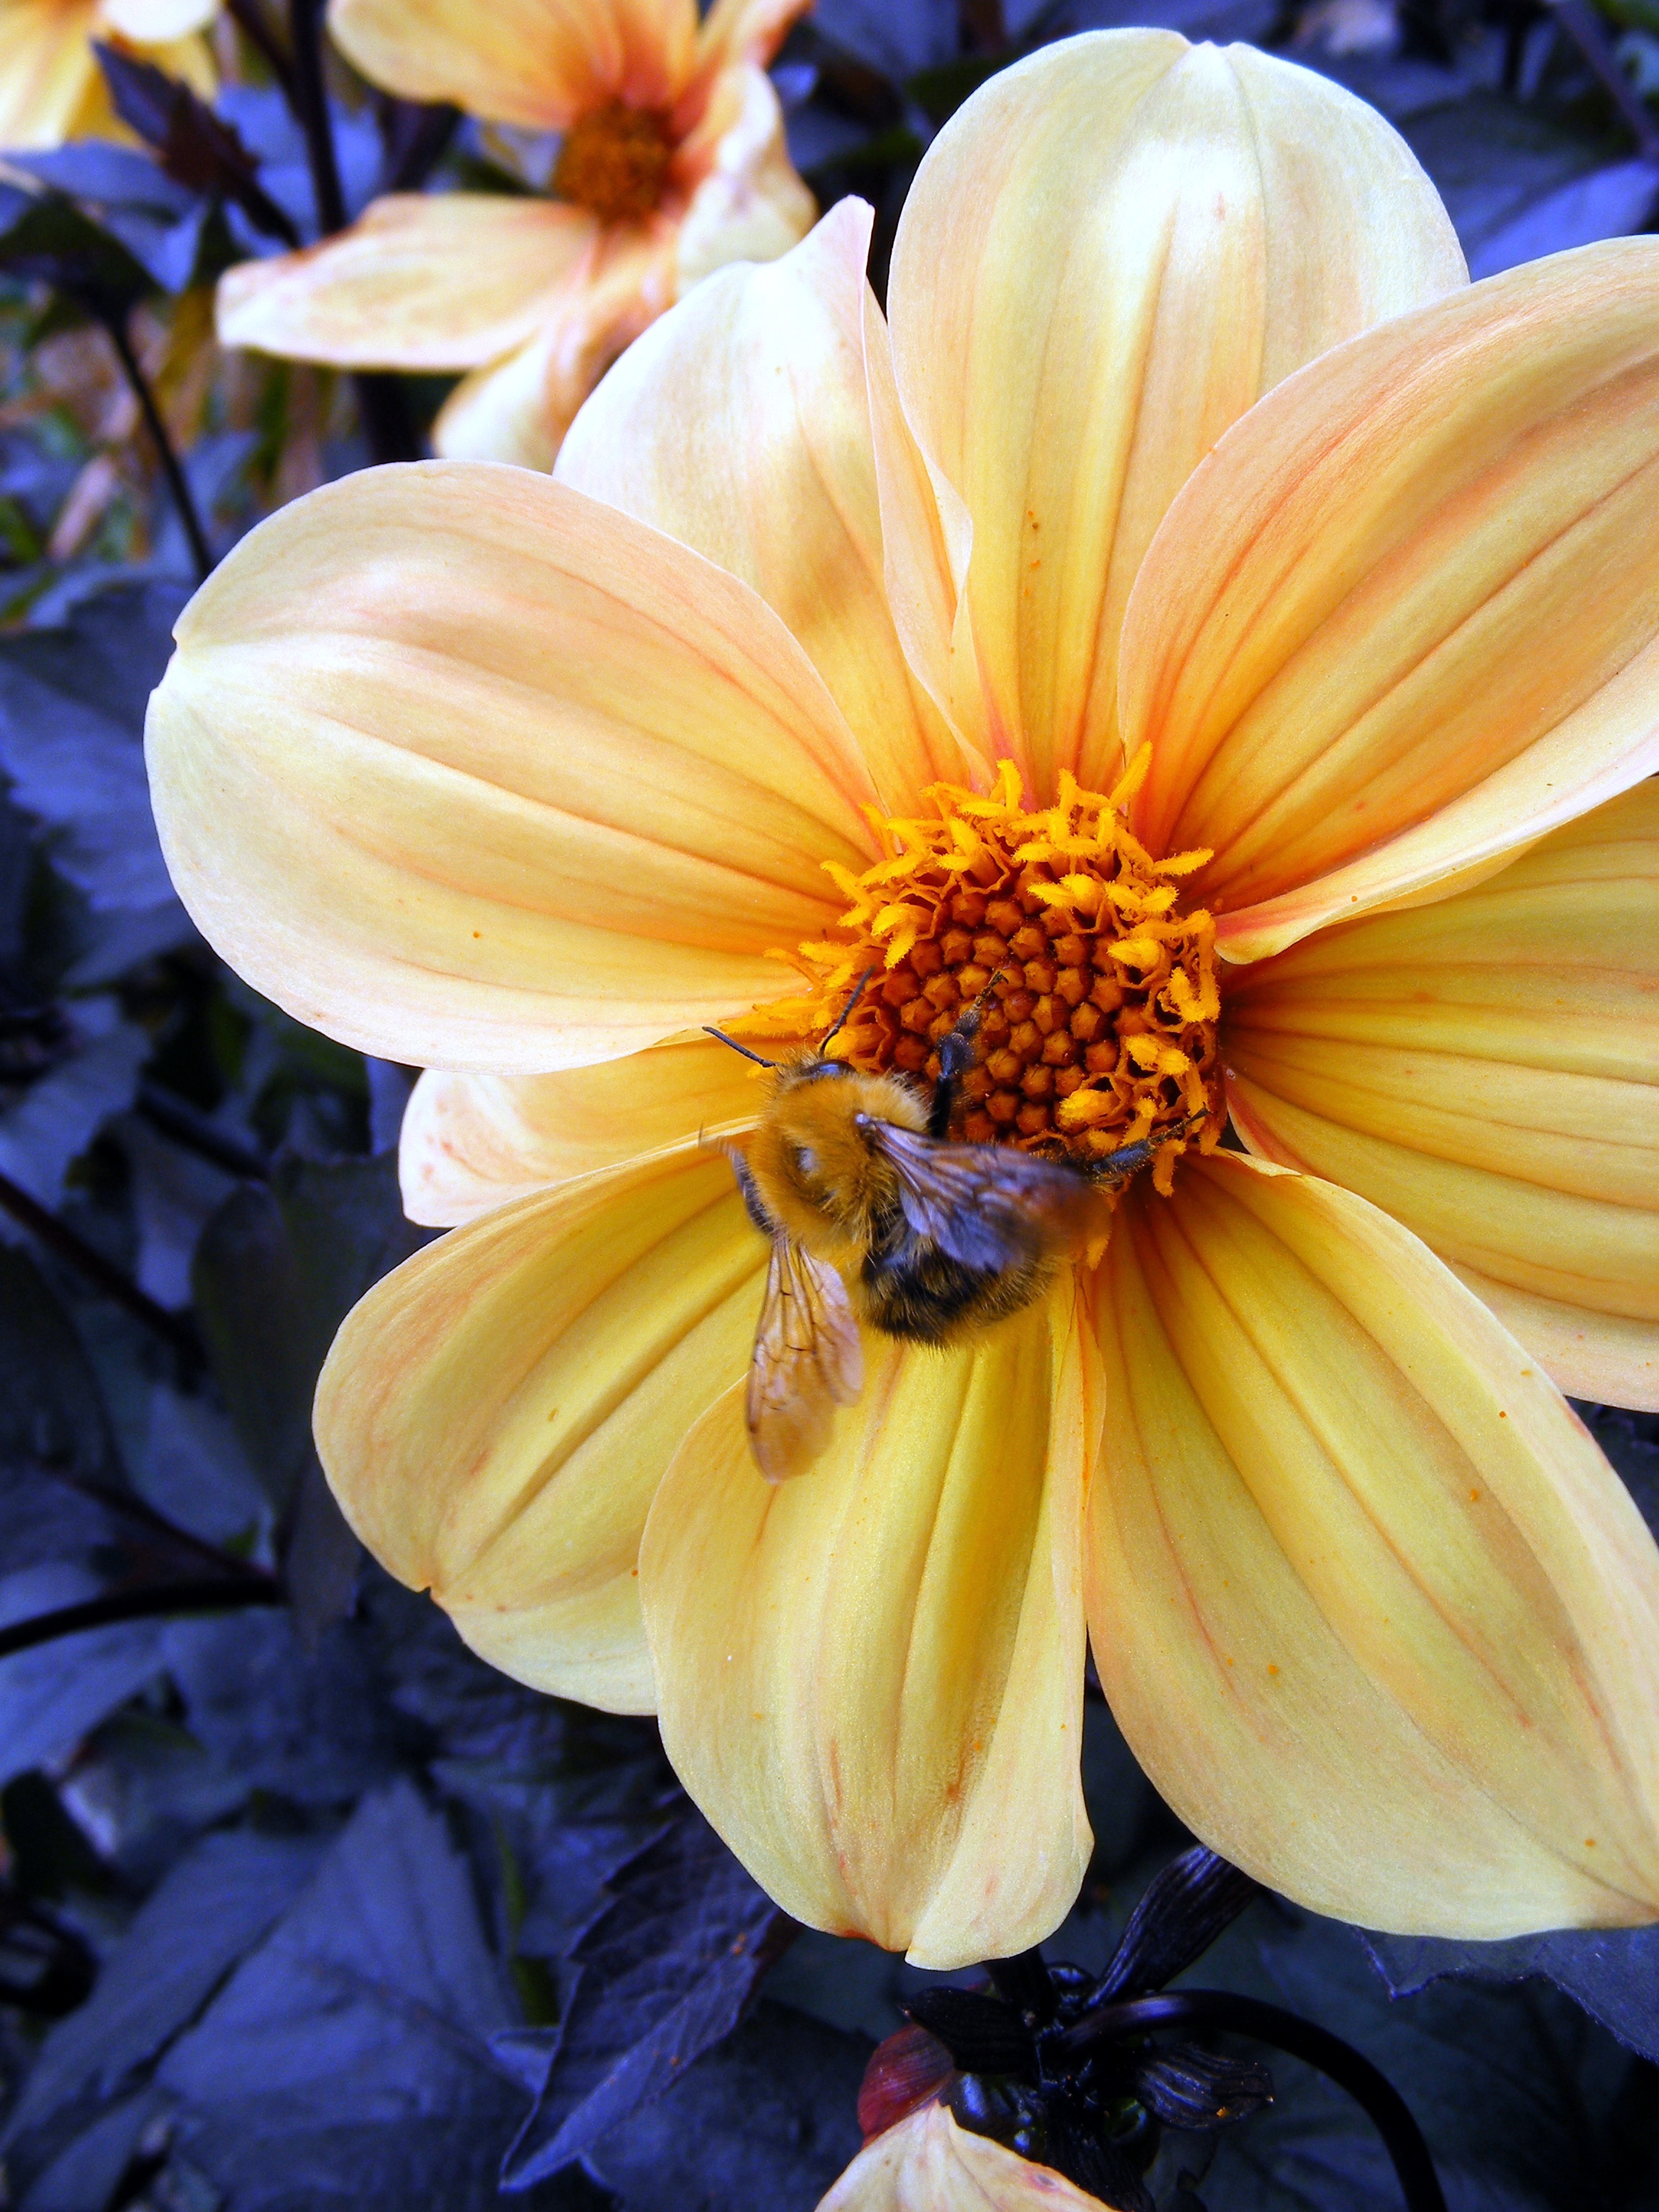
nature, blossom, plant, photography, flower, petal, bloom, orange, macro, autumn, botany, yellow, closeup, flora, botanical, close up, leaves, petals, bee, beauty, nectar, macro photography, flowering plant, daisy family, land plant